Barton Bendish

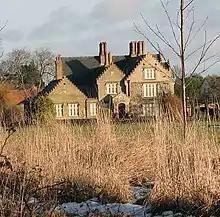
Barton Hall – west facade

The village contains a notable manor house, Barton Hall, which is Grade II listed and is the last survivor of five medieval village manors (there were four more in Eastmoor). There is a medieval moat to the east of the Hall, but it is uncertain as to whether this is the direct ancestor of the present building. Whatever, its site was first definitely developed in the 17th century, but the original house was almost entirely torn down and rebuilt in 1856, and the present structure is architecturally Victorian. The interior of the house was then extensively redone throughout the early and mid 20th century, meaning it retains little of its original artistic integrity, even from the Victorian period. Nevertheless, the house remains one of the more notable structures in the village, and the gardens have been developed by the current owner, Count Luca Padulli di Vighignolo, and are periodically opened to the public. Guided tours of the garden are occasionally offered on request. The dog kennels here are separately listed, Grade II. The five of them comprise a single-storey brick edifice with a black glazed pantile roof and an interesting set of cages in wrought iron. It was erected in 1853.